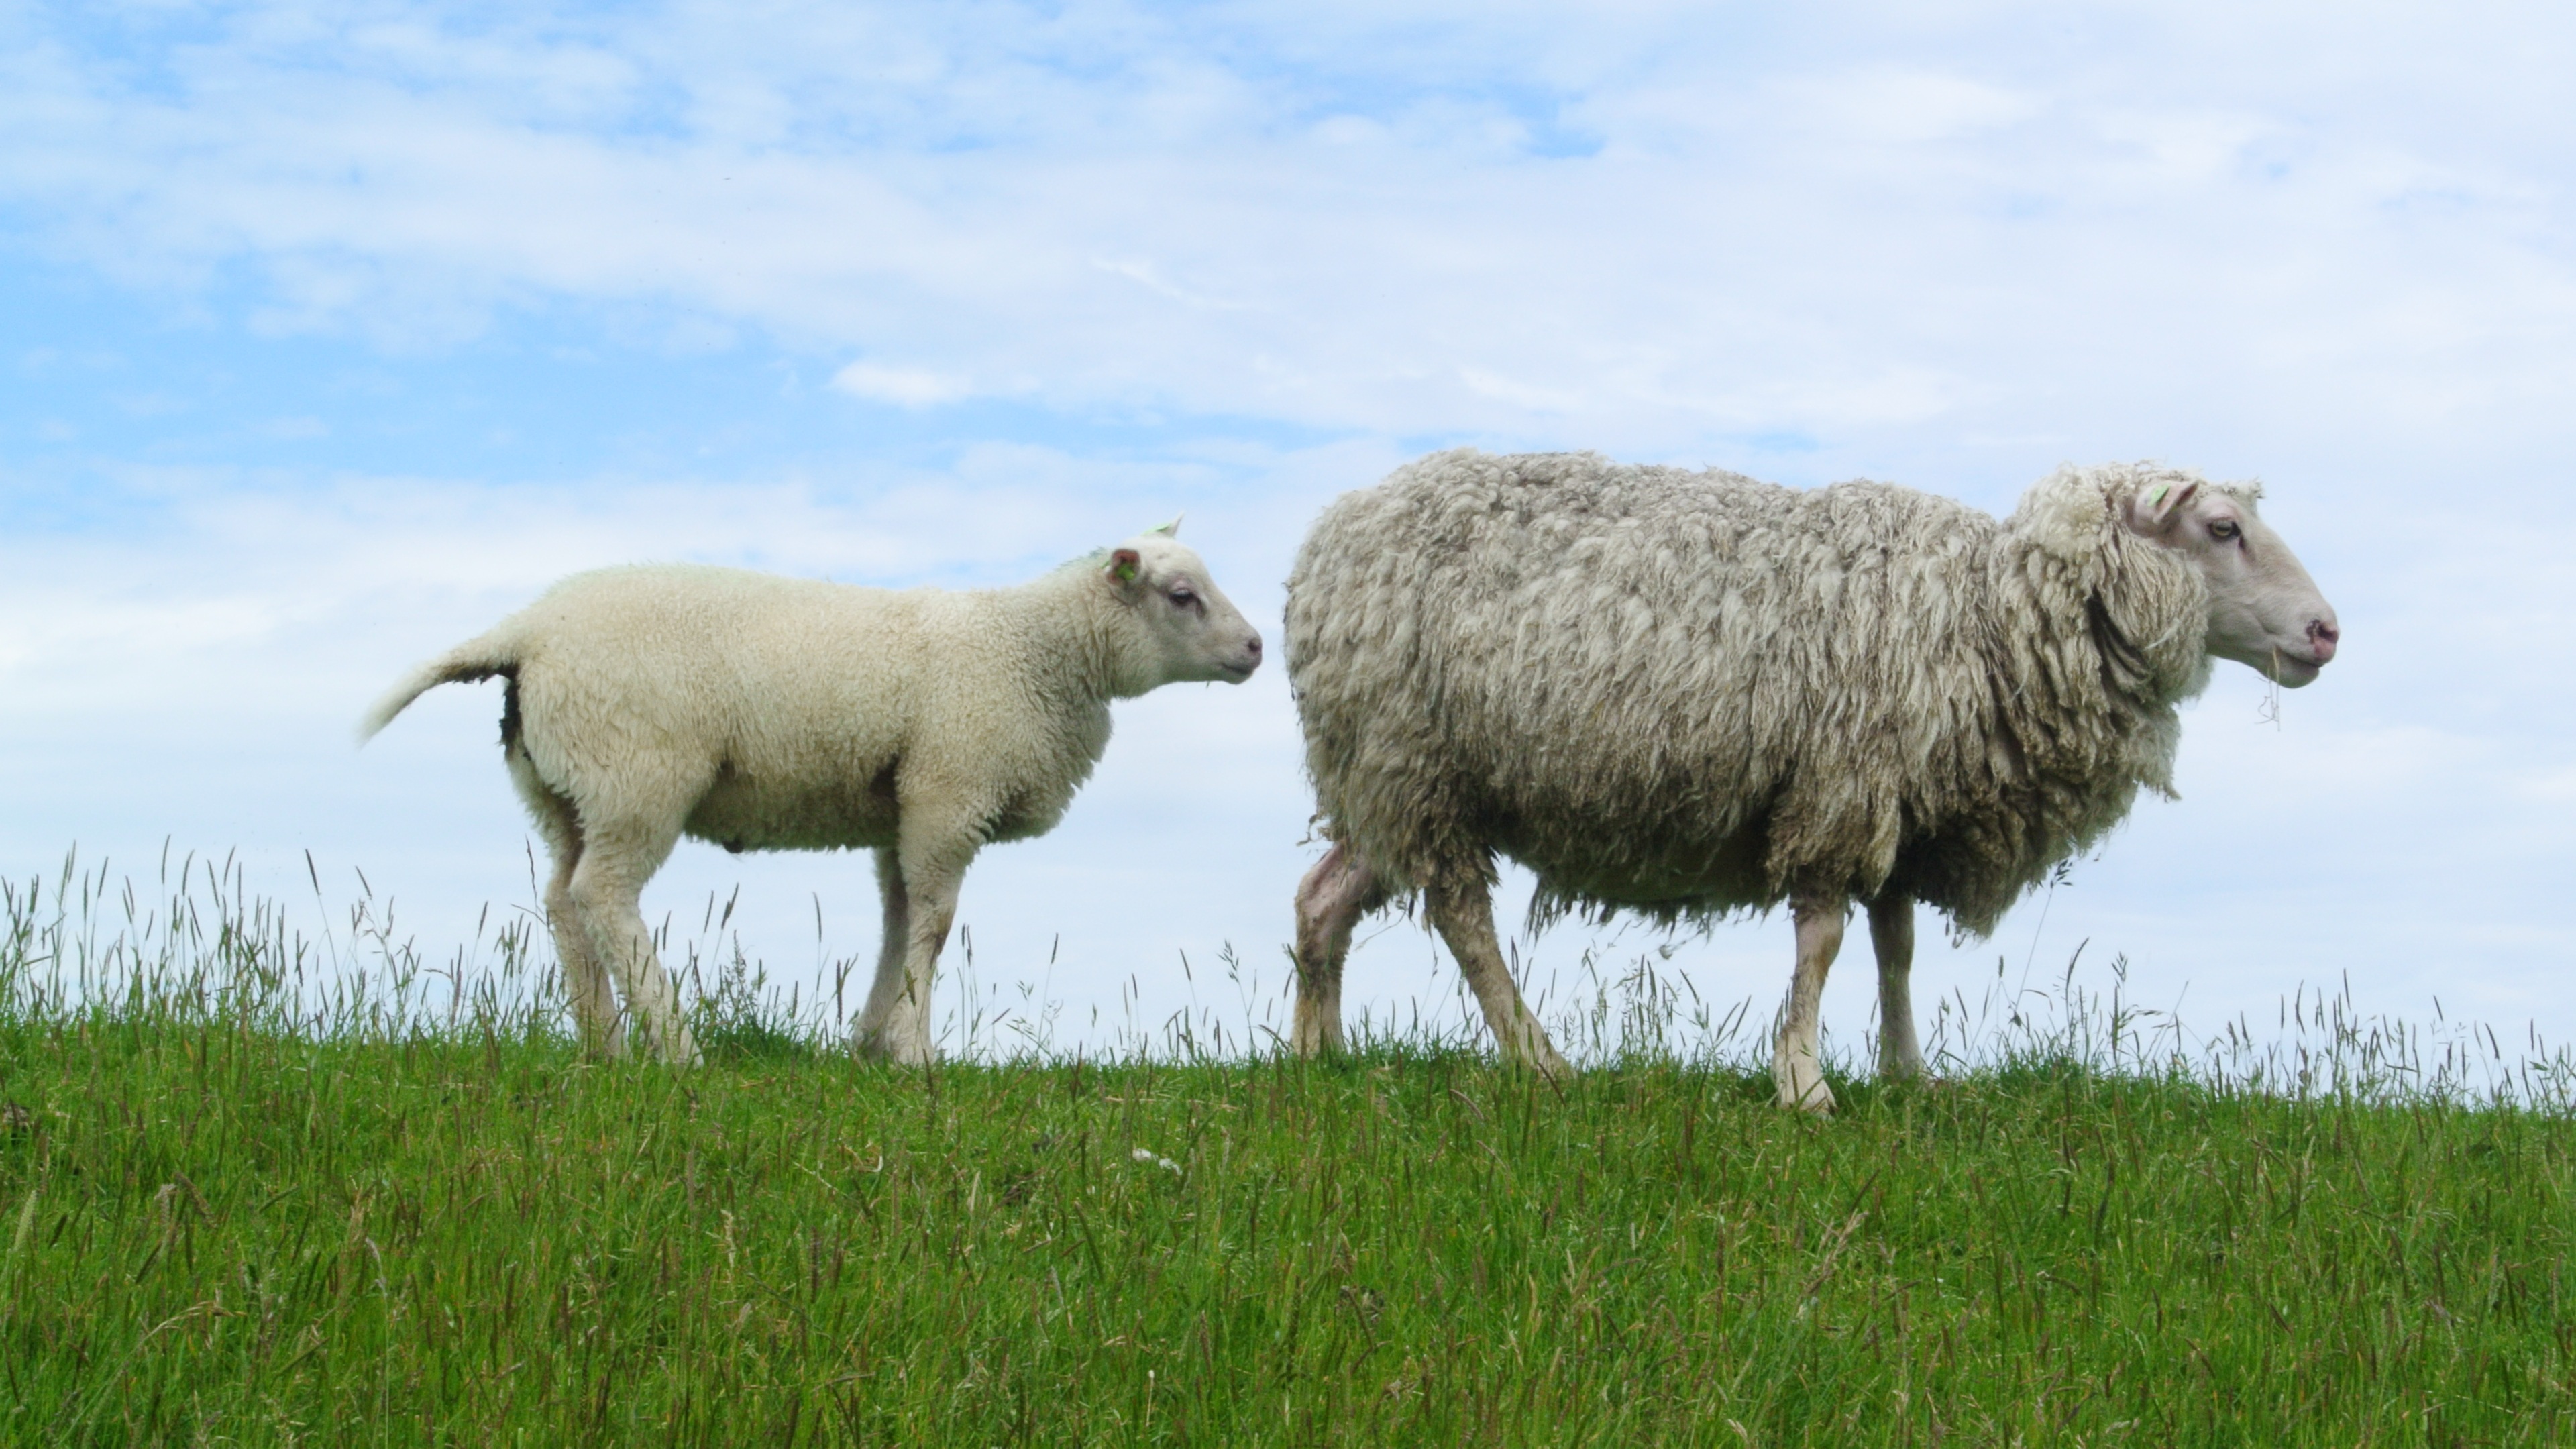
meadow, wildlife, herd, pasture, grazing, sheep, mammal, agriculture, fauna, lamb, grassland, animals, vertebrate, sheeps, texel, dike, texelschaf